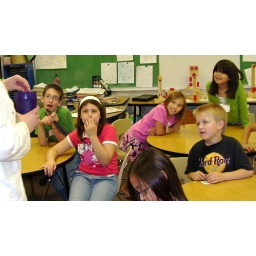
All eyes are on the water glass before the experiment when it will be poured over someone's head.